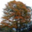
Label: maple_tree